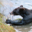
Label: bear